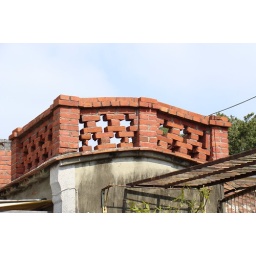
Elaborated walls of an old time house in An-Ping historic district, Tainan, Southern Taiwan